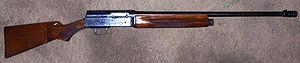
Le Remington M11 est un fusil de chasse semi automatique produit par Remington Arms.